Campbell High School (Georgia)

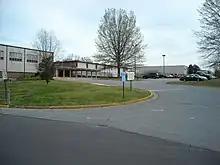
The northern half of the main building is the old Nash Middle building, as seen from Ward Street above

Along the northern end of campus is the 2000 Building (constructed January 2008), which replaced 12 portable classrooms and added many courses the school had previously not offered. Adjacent to that building are the new greenhouse and horticulture buildings.